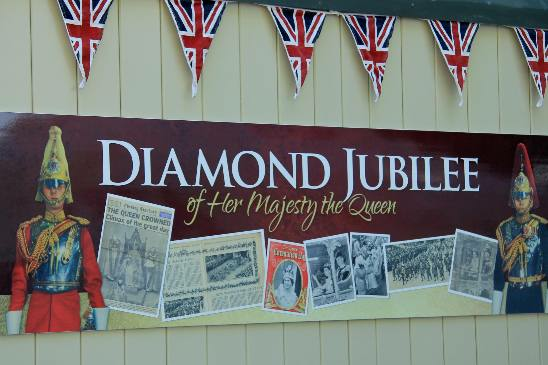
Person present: No